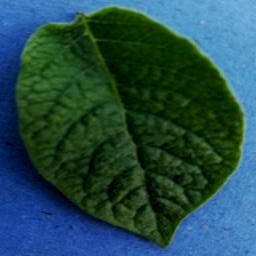
Etiqueta: Sana